Missouri State Fair

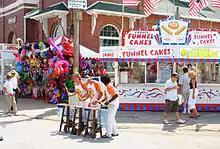
The 2005 Missouri State Fair

The state considered locating the fair in Centralia, Chillicothe, Marshall, Mexico, Moberly, and Sedalia. Cities made offers on the amounts of land they would commit to the fair.